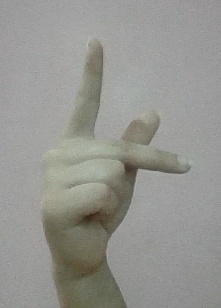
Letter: dha